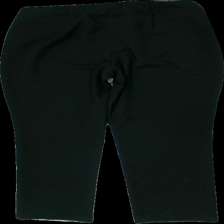
View: back
Type: Trousers
Category: Ladies
Brand: Isolde
Colors: Black
Material: 73% polyester, 27% cotton
Cut: Regular
Size: 44
Season: All
Holes: Minor
Price range: 50-100
Recommended usage: Export